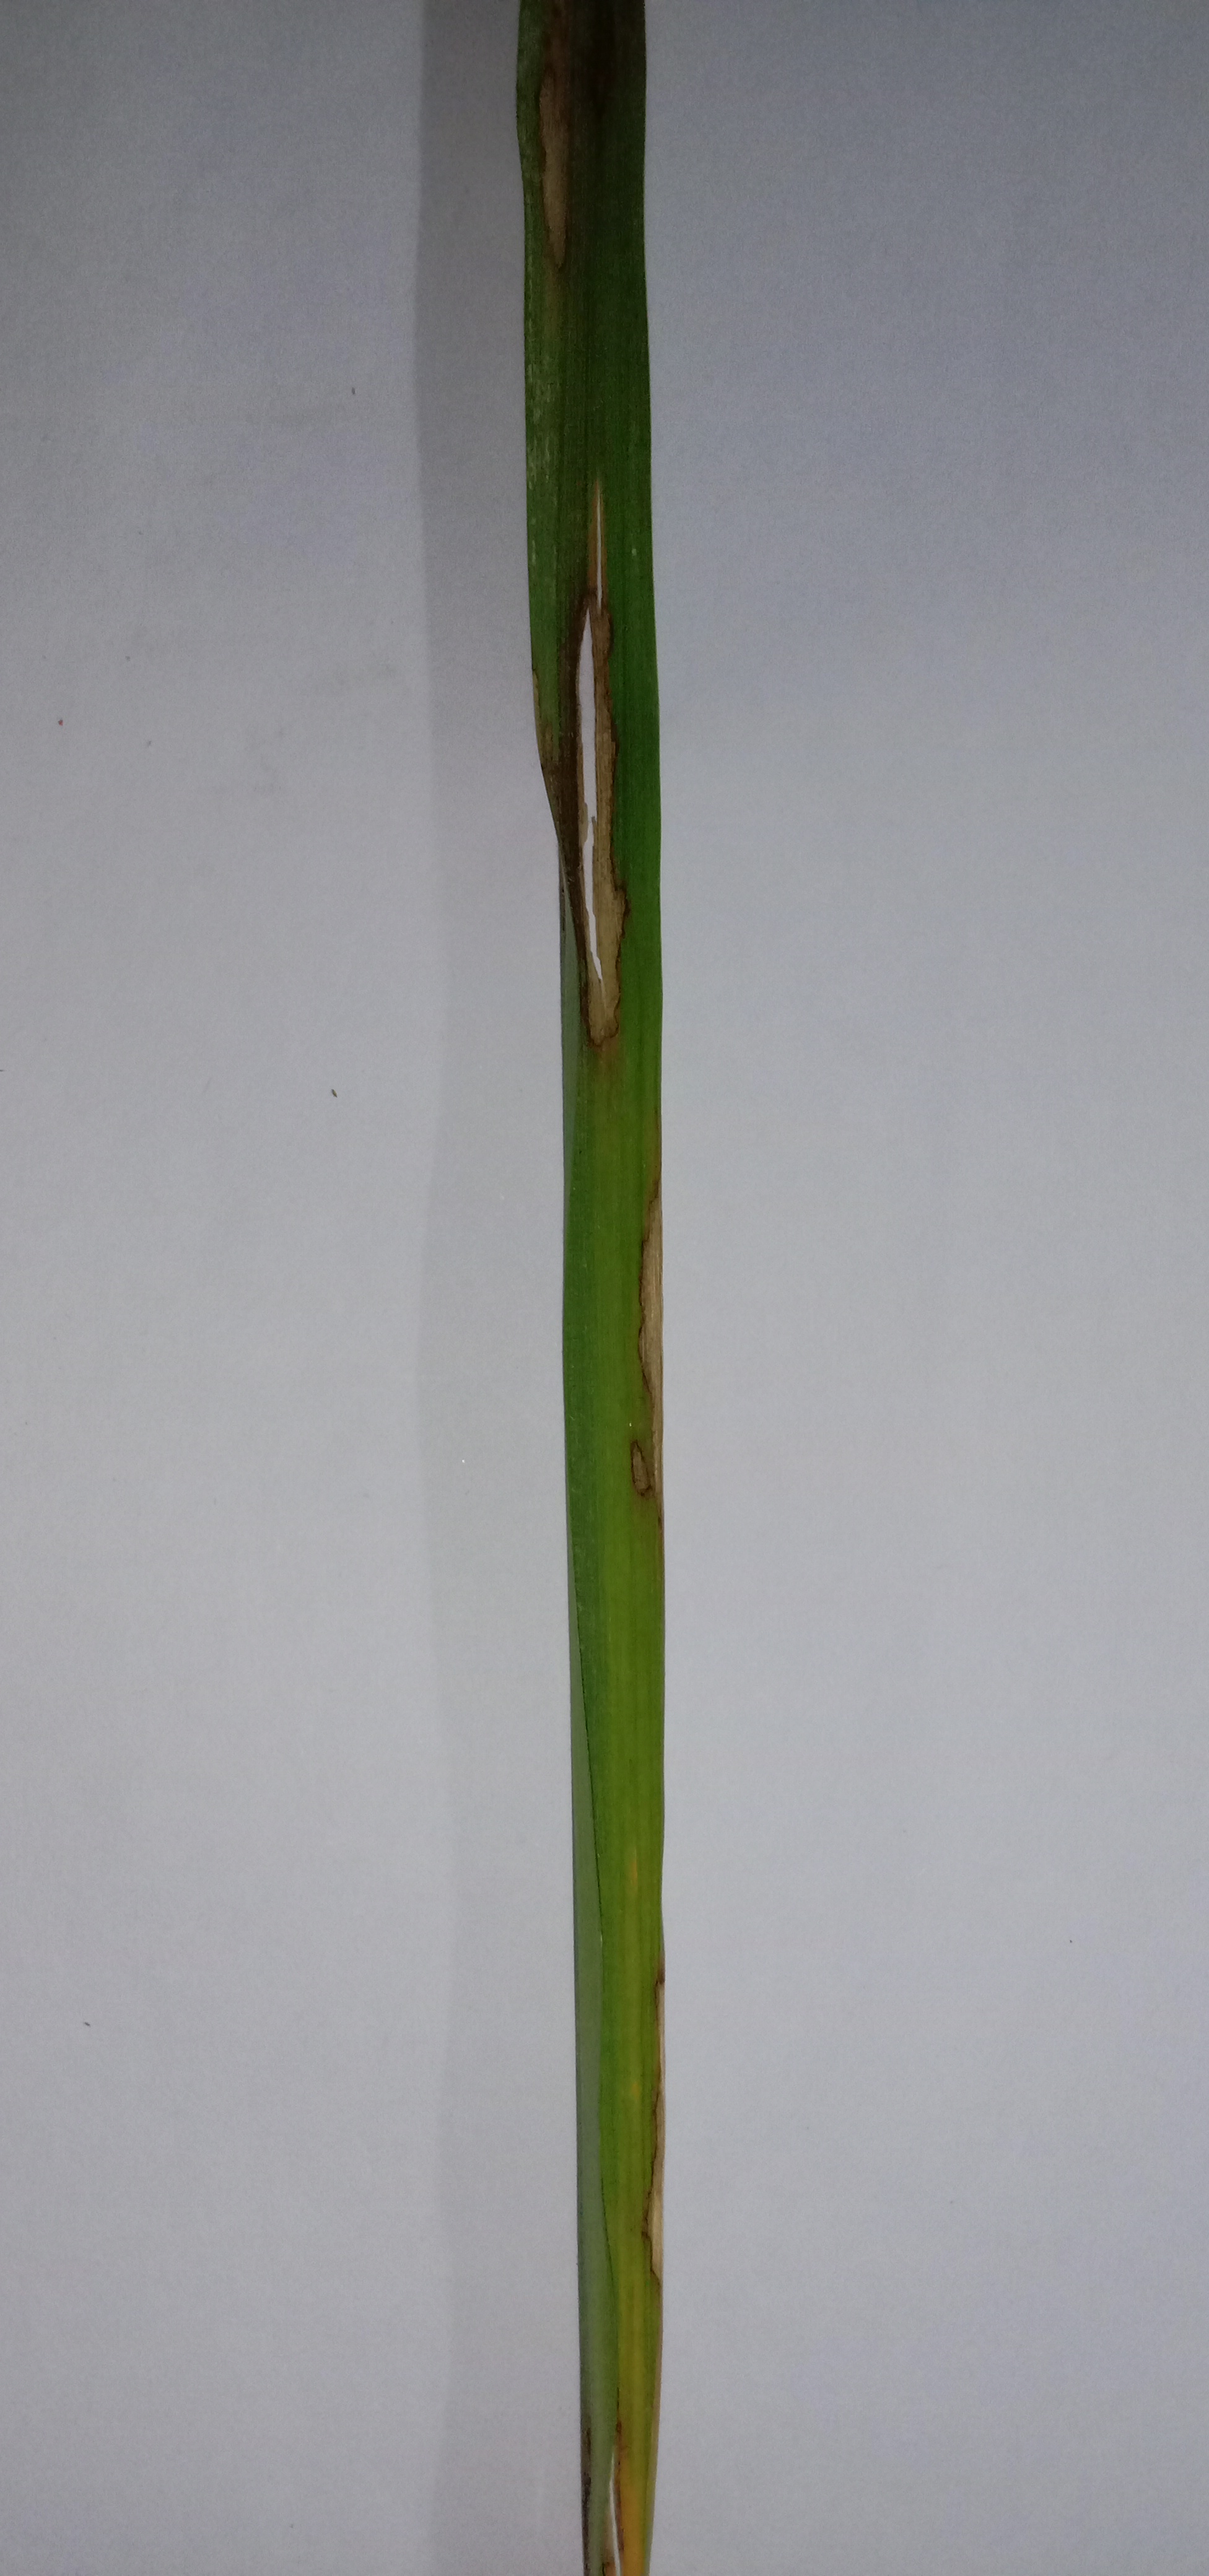
Label: Rice___Brown_Spot